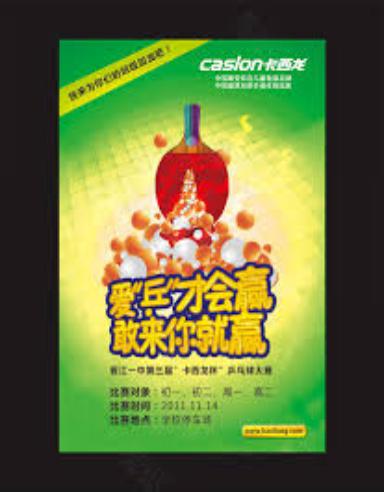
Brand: Caslon
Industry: Clothes